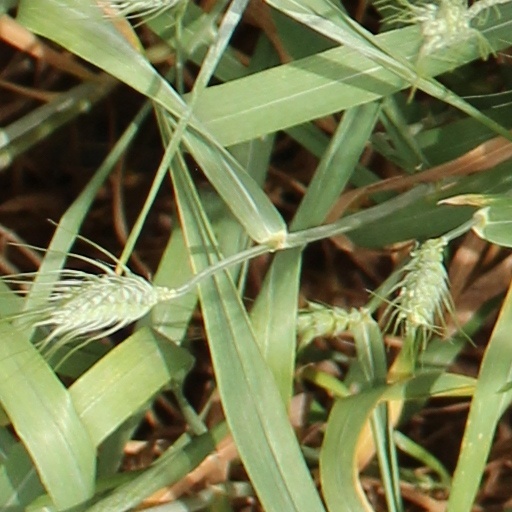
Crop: wheat